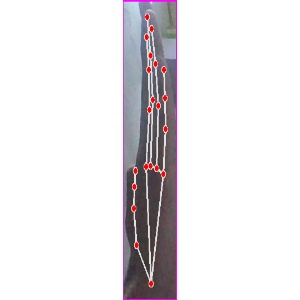
अक्षर: द